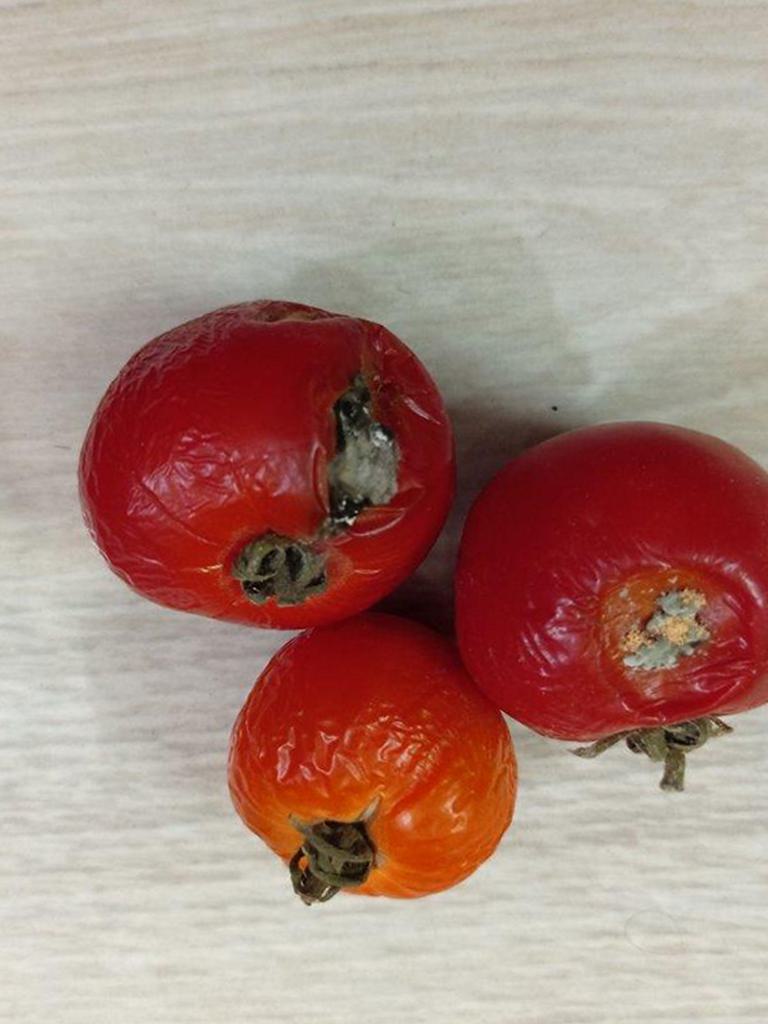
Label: Rotten